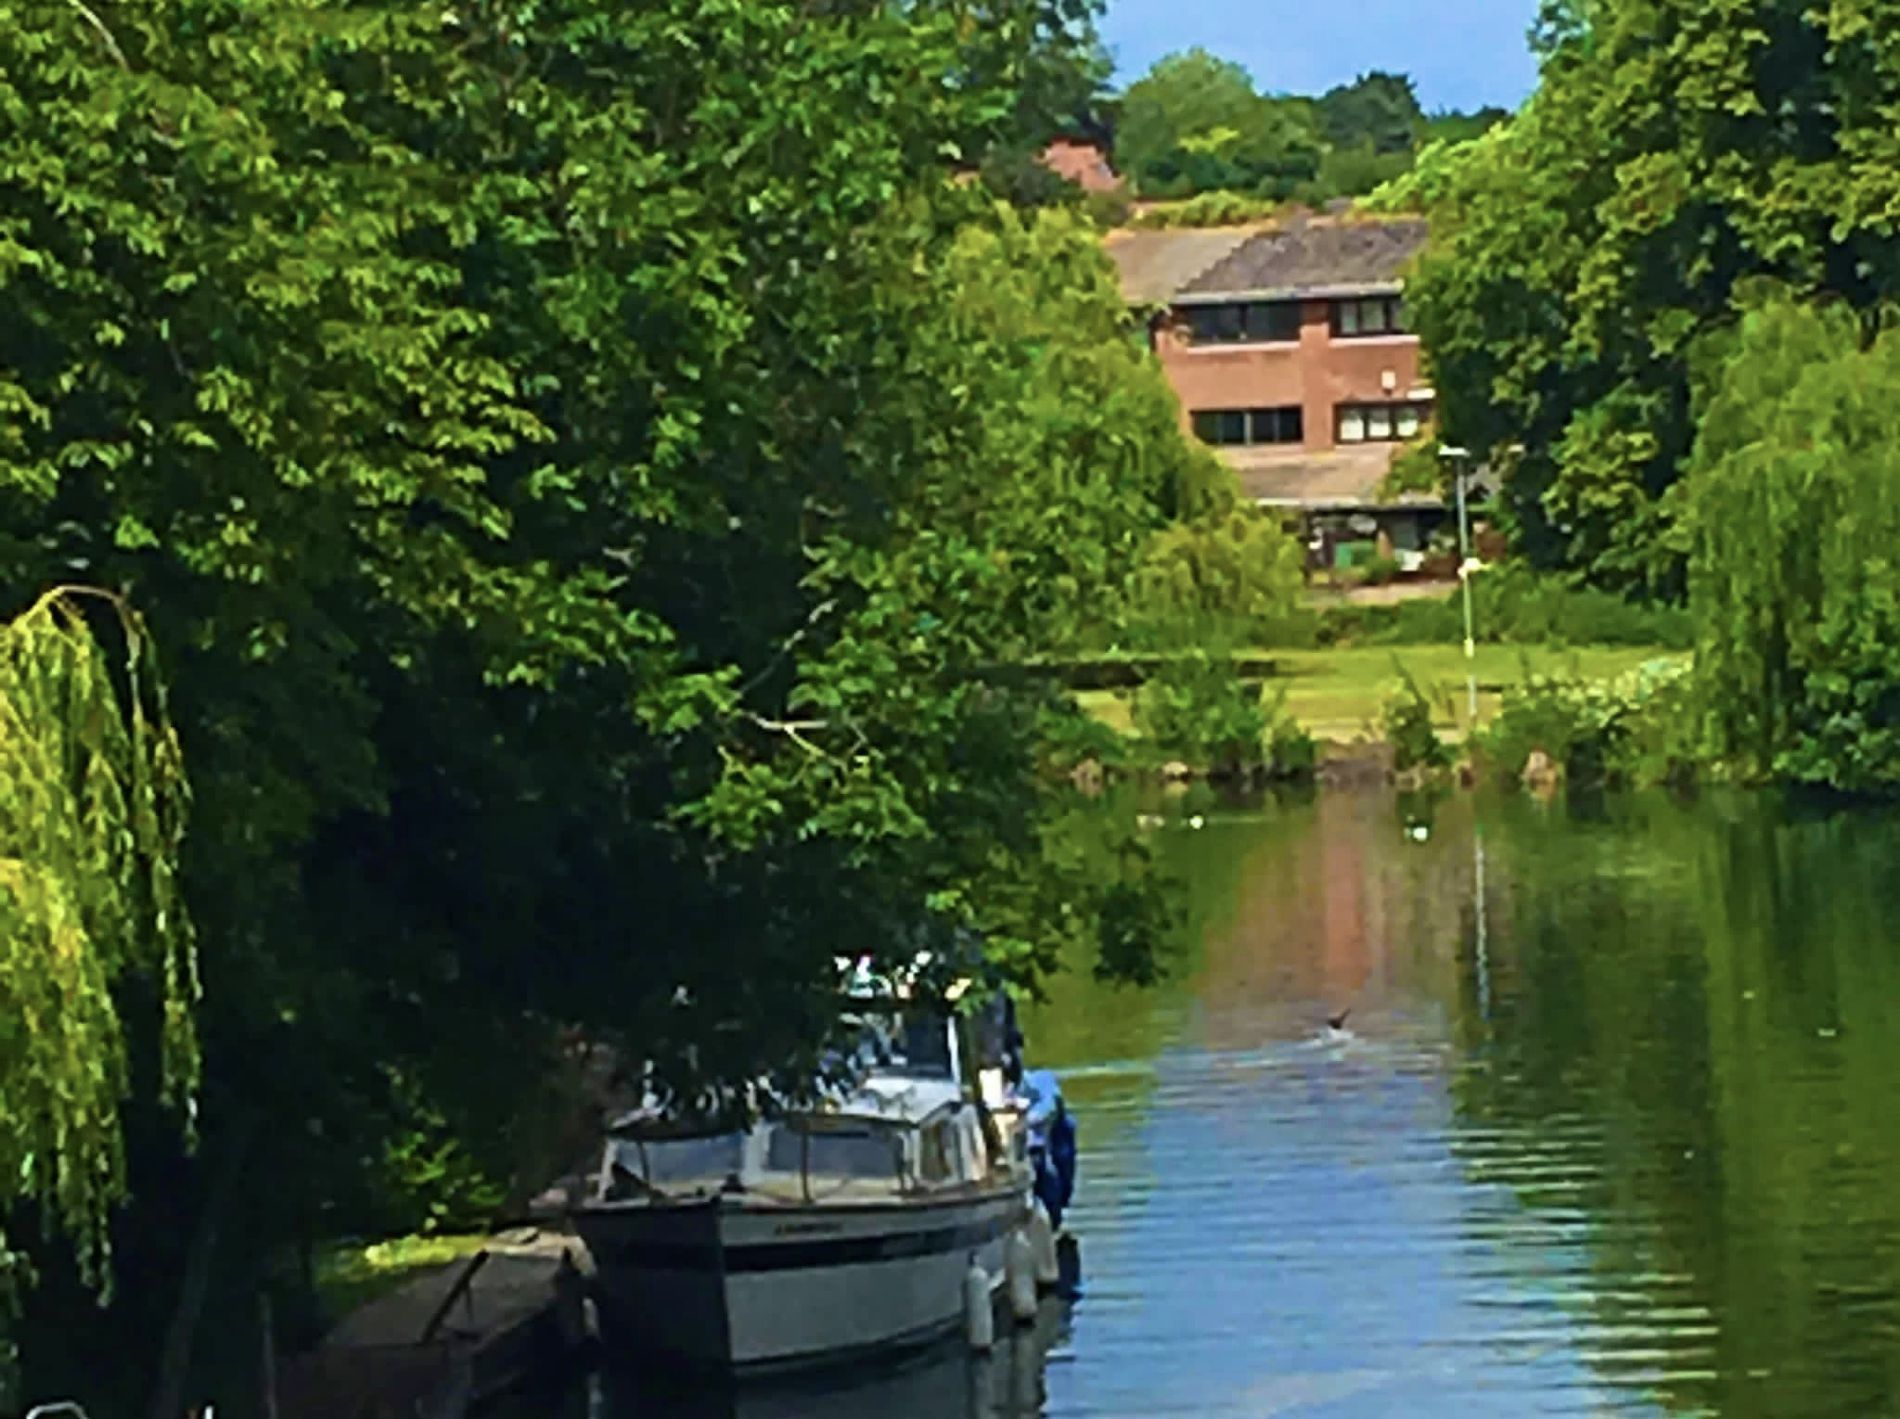
A Lake House.
A rowboat and a cabin boat docked by the lakeshore fronting a lake house and surrounded by nature on a calm morning and clear sky.
A long shot taken in the morning features a brown lake house nearly covered by green countryside, fronting a lake that has a rowboat and a white cabin boat docked by its side. The general mood is calm and the sky is clear.
Labels: Nature, Outdoors, Scenery, Plant, Vegetation, Canal, Water, Pond, Tree, Waterfront, Boat, Transportation, Vehicle, Path, Architecture, Building, Shelter, Grass, Land, Woodland, Grove, Lake, Towpath, Landscape, Rainforest, Castle, Fortress, Jungle, Neighborhood, Green, Housing, City, Watercraft, Summer, Park, House, Villa, Oak, Sycamore, Pier, sky, Sky, Rowboat, Boats, Lakehouse